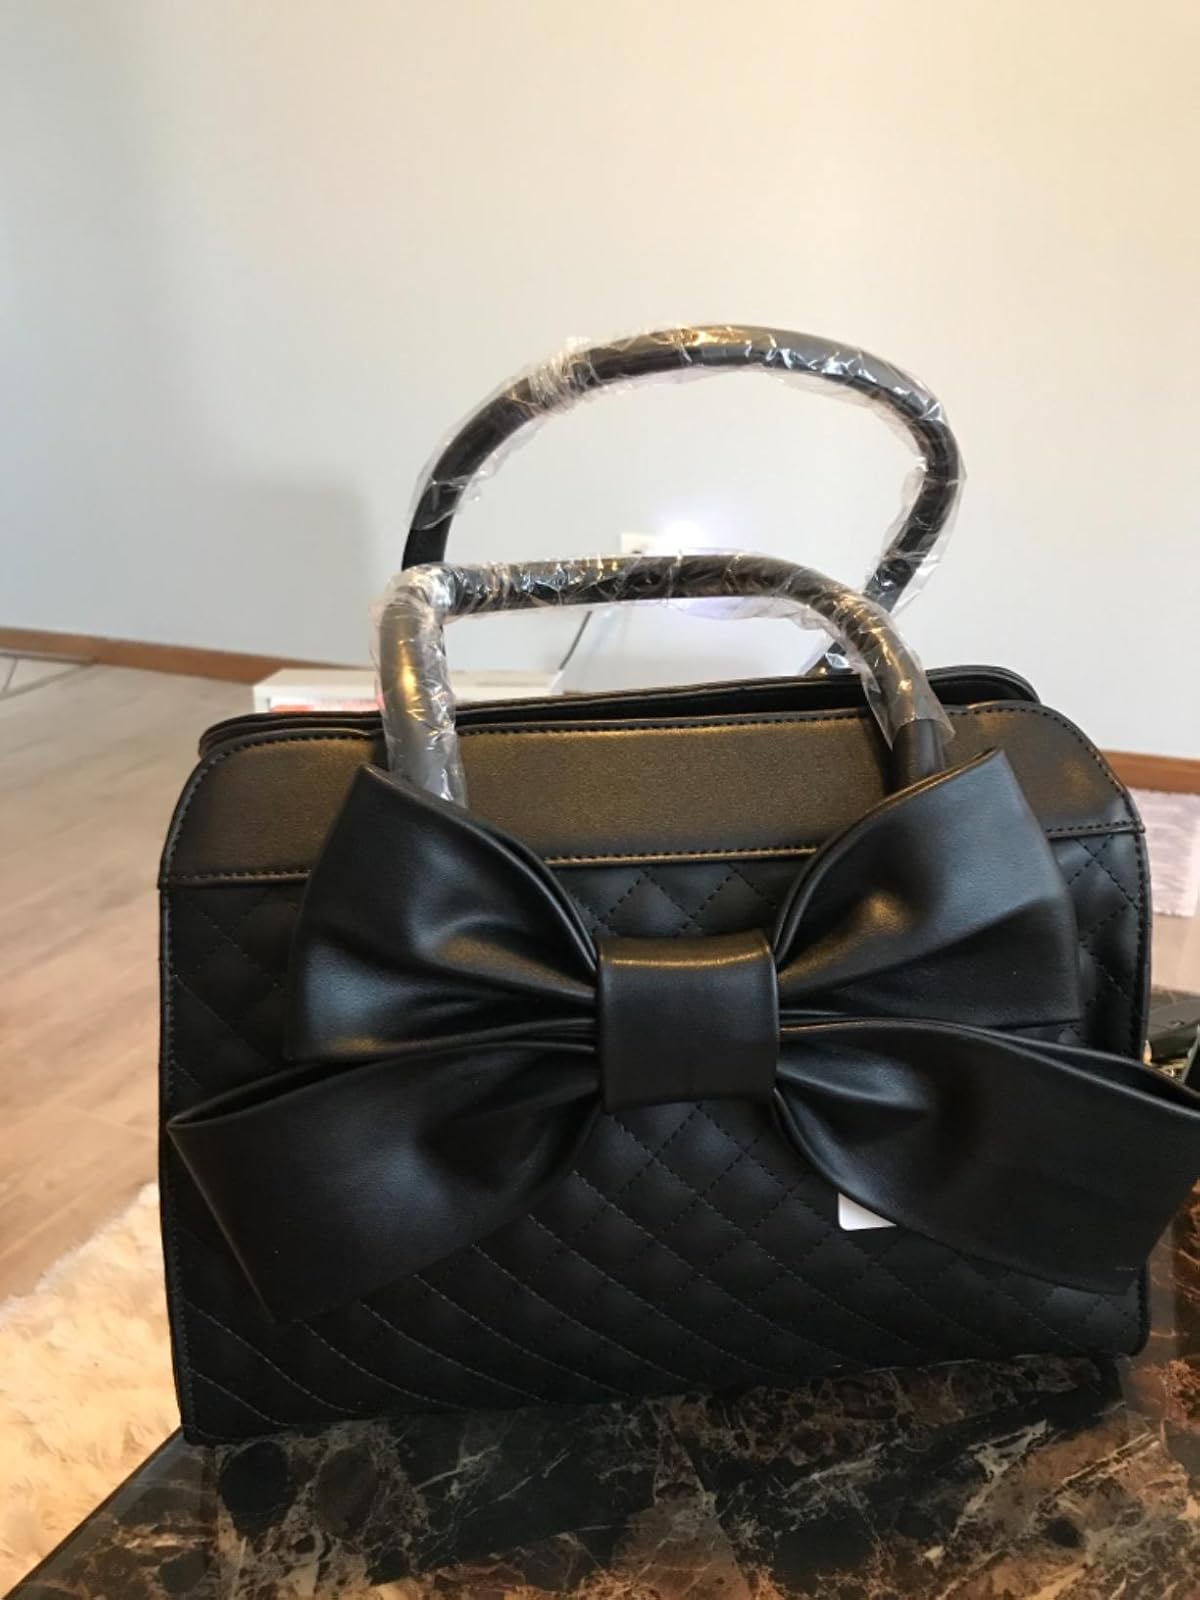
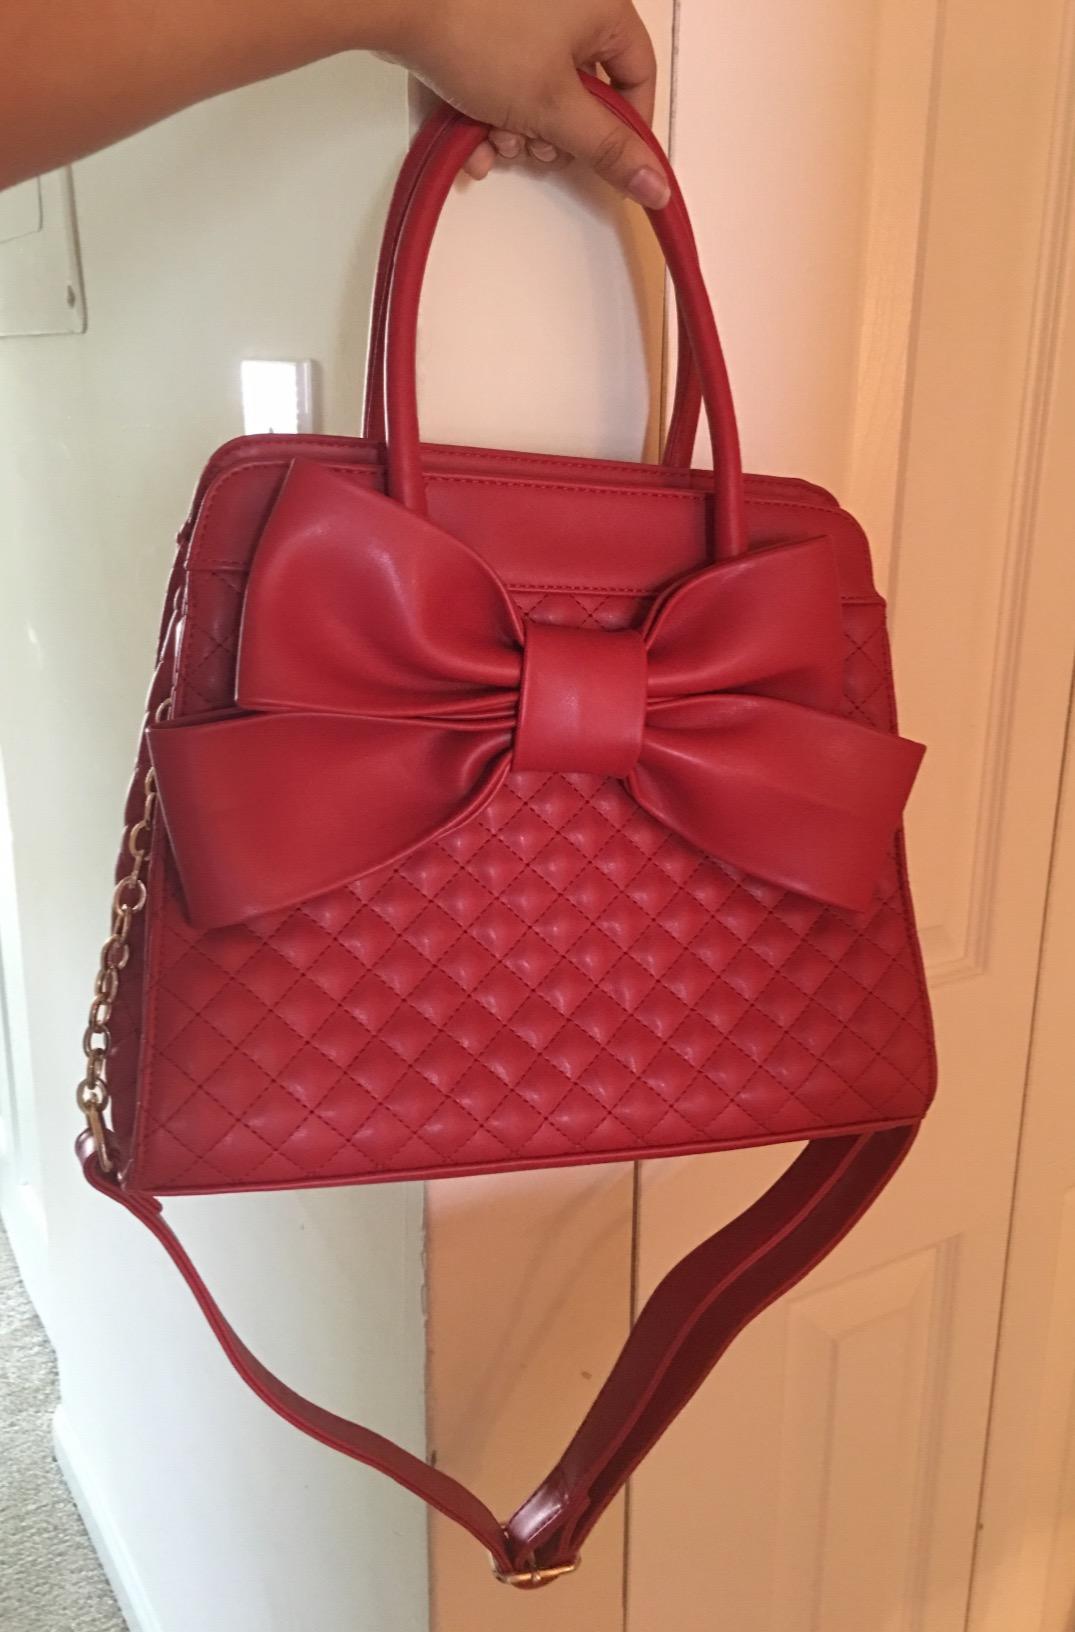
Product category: accessories_handbag
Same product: no